2C-I

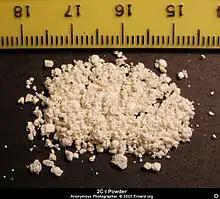
2C-I in powder form.

2C-I is a schedule 9 prohibited substance in Australia under the Poisons Standard (October 2015). A schedule 9 drug is outlined in the Poisons Act 1964 as "Substances which may be abused or misused, the manufacture, possession, sale or use of which should be prohibited by law except when required for medical or scientific research, or for analytical, teaching or training purposes with approval of the CEO".